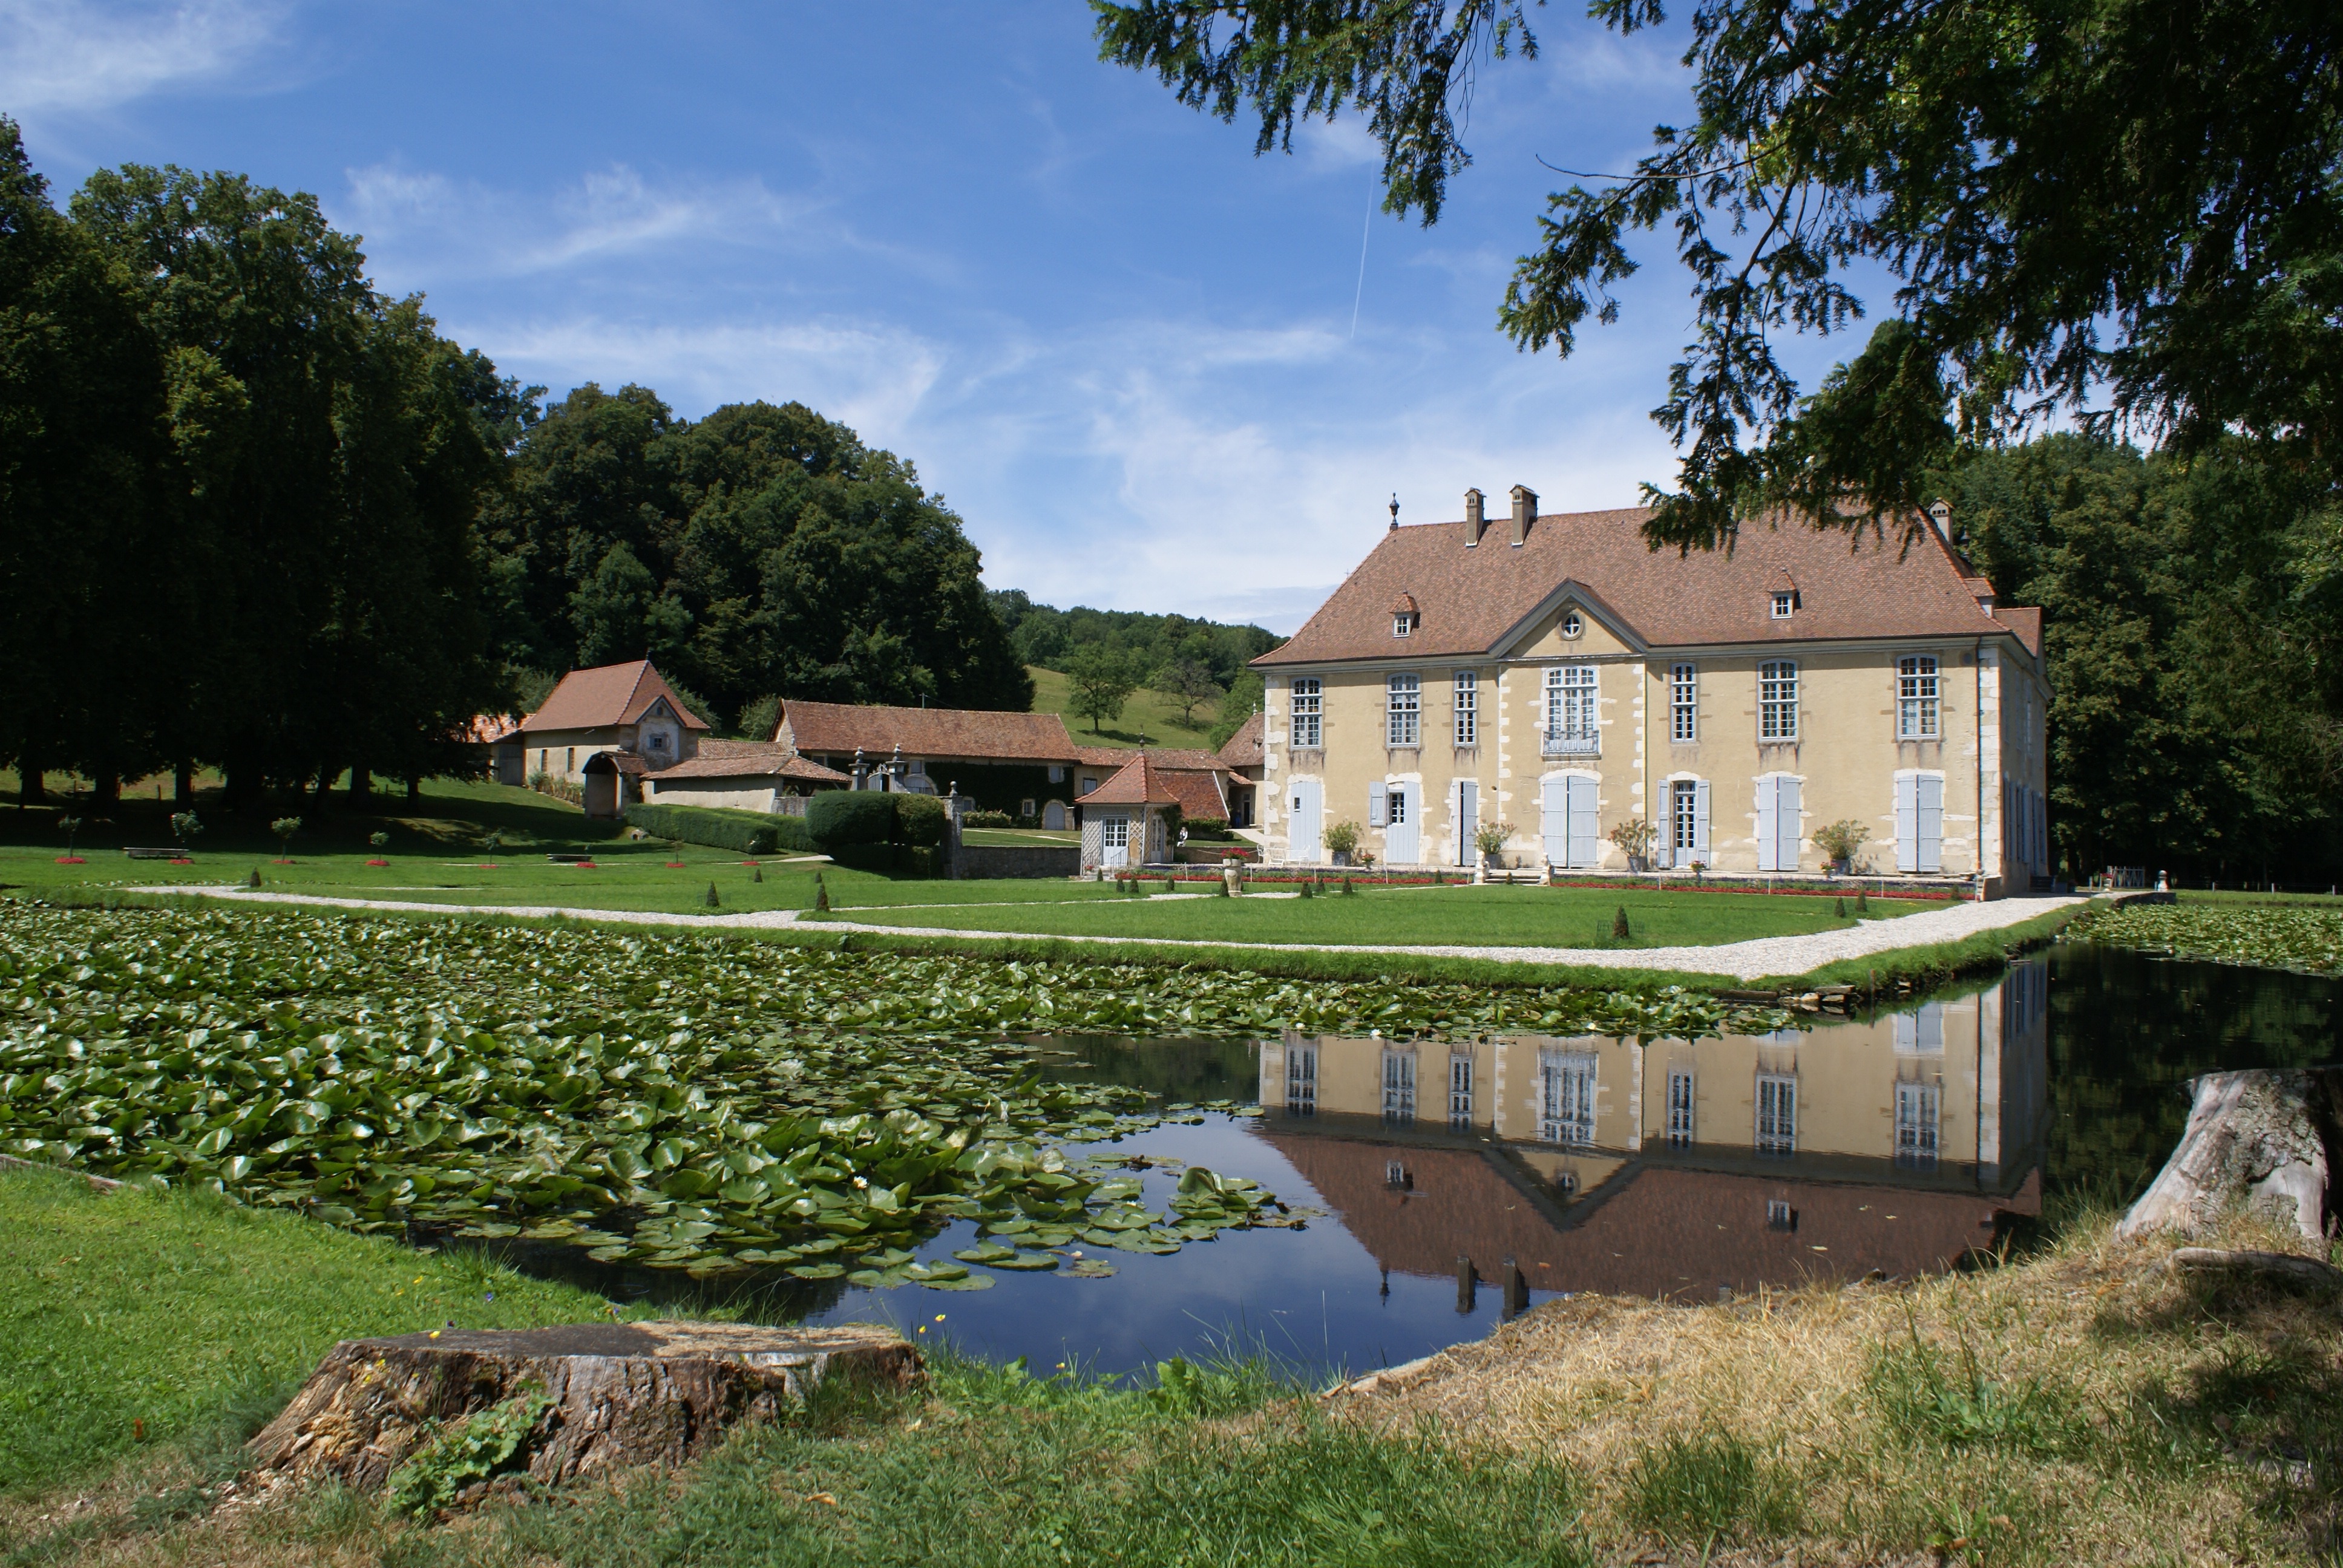
landscape, tree, water, grass, plant, sky, field, farm, meadow, manor, villa, house, lake, home, village, pond, france, reflection, cottage, pasture, facade, property, reservoir, bank, farmhouse, estate, isere, chateaux, watercourse, manor house, real estate, rural area, land lot, national trust for places of historic interest or natural beauty